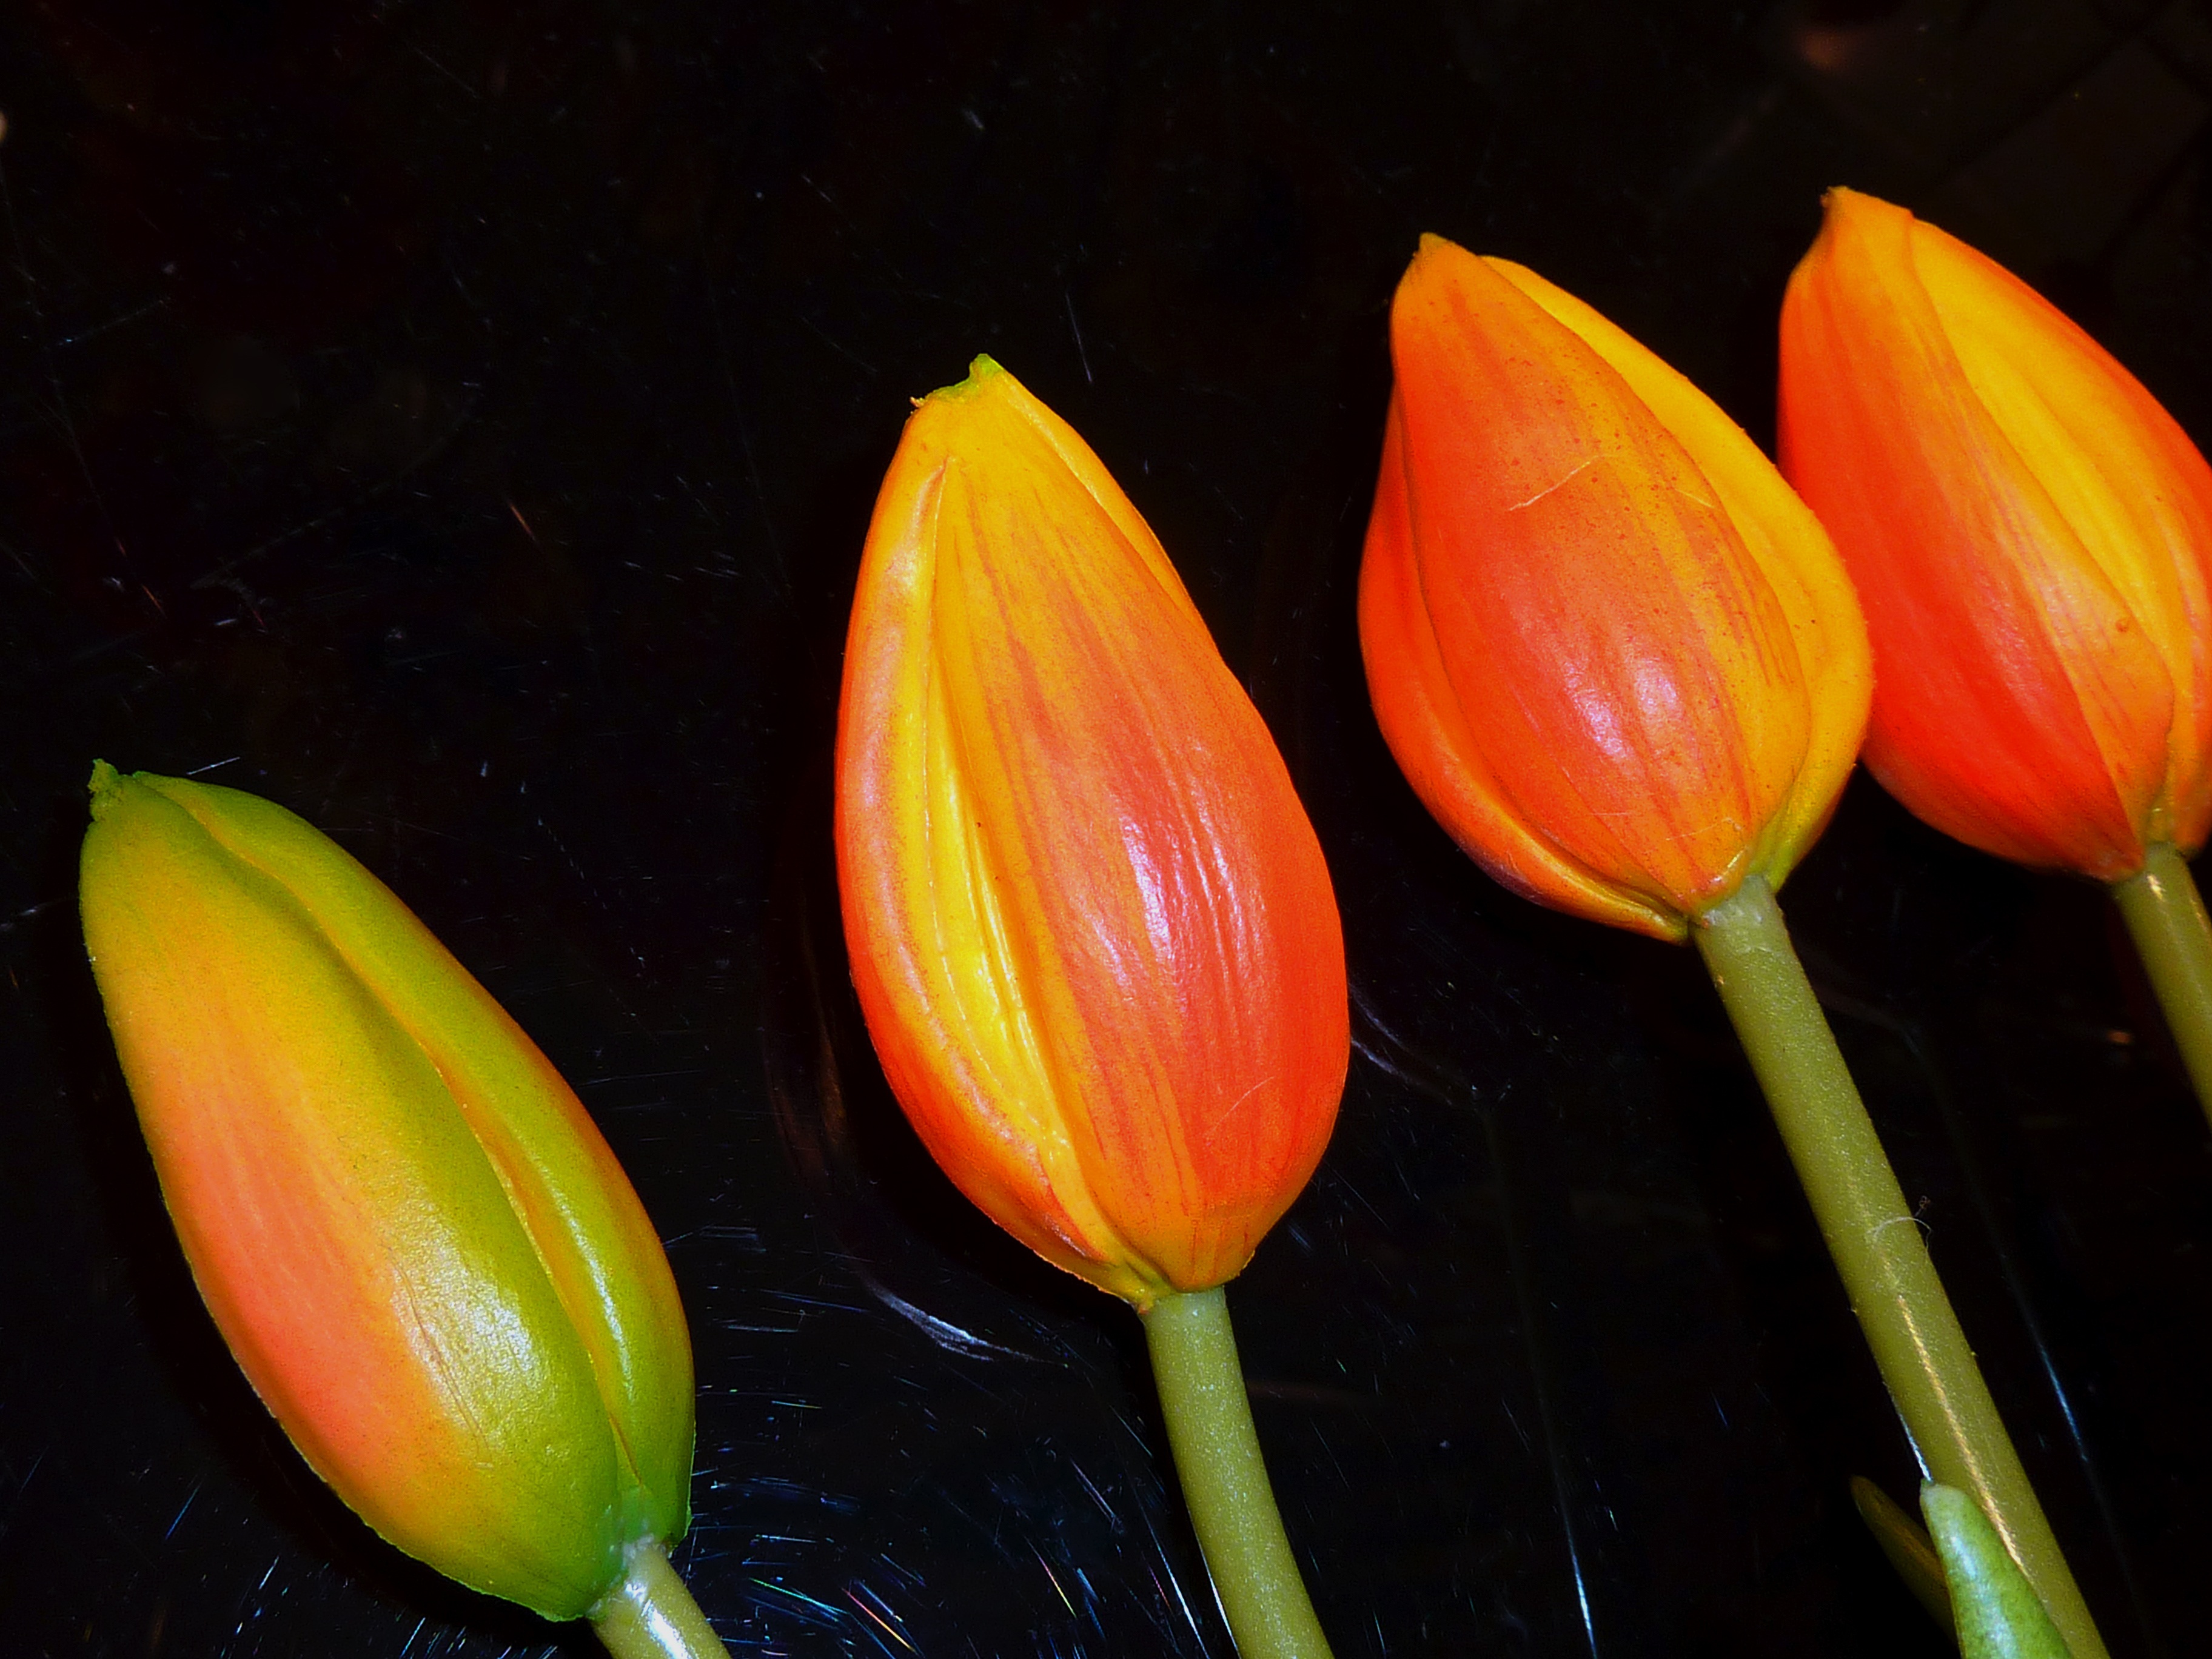
nature, plant, flower, petal, love, heart, tulip, bouquet, spring, yellow, garden, wedding, flora, close up, leaves, tulips, macro photography, flowering plant, plant stem, land plant